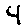
Label: 4